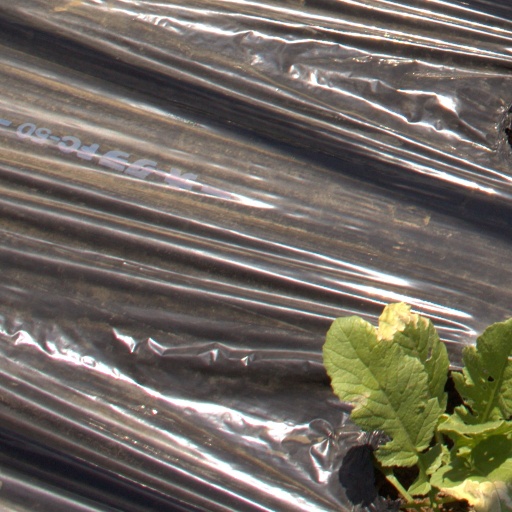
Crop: Jerusalem artichoke